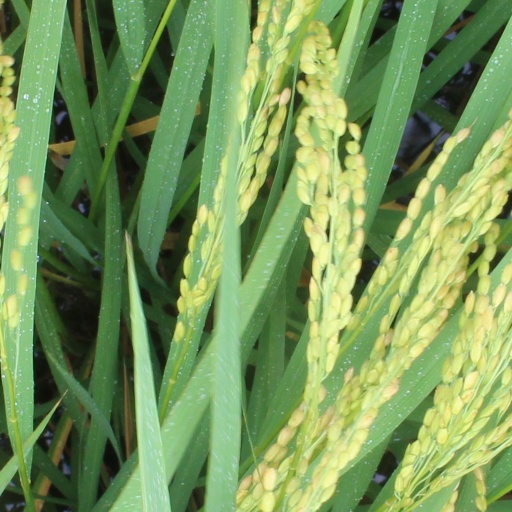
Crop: rice